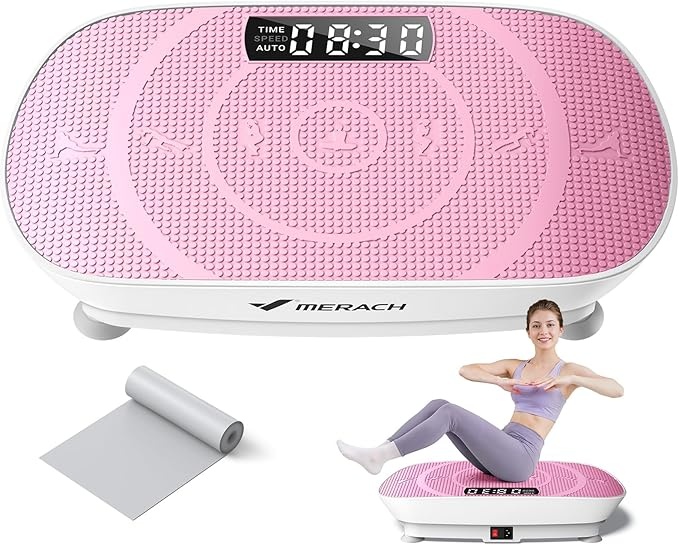
MERACH Vibration Plate Exercise Machine, Whole Body Workout Equipment for Women, Bluetooth and Silicone Pedal, Vibration Plate with Auto Mode, Vibrate Fitness Platform for Home
About This 【Scientifically Designed Dual Modes】 The Vibration Plate Exercise Machine offers Manual + Auto modes. In Manual mode, adjust through 10 speed levels to find your ideal intensity. Auto mode intelligently senses your movement (step frequency) and auto-adjusts vibration speed for a smoother, more responsive workout. 【Powerful & Stable Performance】 Equipped with a 150W high-power motor and 11mm amplitude, this vibrating plate exercise machine is designed to deliver deep tissue stimulation. The high-quality silicone platform (comfortable & non-slip) and premium ABS body ensure durability. The reinforced anti-slip base prevents shifting and operates quietly for safe, stable home use. 【Wellness Support & Muscle Activation】 Experience the benefits of a dedicated vibration plate for lymphatic drainage. The MERACH vibration plate uses deep vibrations to help ease muscle tension, support lymphatic flow, and promote abdominal comfort. It provides muscle activation for fitness enthusiasts and joint comfort + relaxation for those seeking mobility support. 【Smart Connectivity & Easy Control】 Built-in Bluetooth speakers let you stream music wirelessly during workouts. The clear LED panel displays time, speed, and mode in real-time. Control all settings effortlessly with the included remote—no bending needed. 【Quality Assurance & Support】Every vibration plate is rigorously tested to safely support users up to 300 lbs . Its compact footprint fits effortlessly in home gyms, living rooms, or offices – perfect for workouts or quick movement breaks. Enjoy peace of mind with our comprehensive after-sales service. Contact us via email or phone for any assistance. Overview Brand : MERACH Item Weight : 17.6 Pounds Color : Pink Material : Acrylonitrile Butadiene Styrene (ABS) Product Dimensions : 22.8"D x 13"W x 6.3"H
Brand: MERACHFITNESS
Category: Sporting Goods > Fitness & General Exercise Equipment > Vibration Exercise Machines